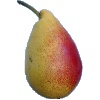
Label: Pear 2